Kjell-Åke Andersson

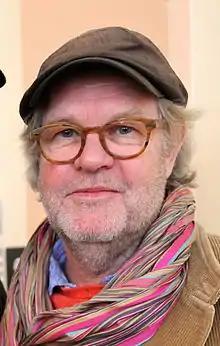
Andersson in 2012

Kjell-Åke Gunnar Andersson (born 7 June 1949) is a Swedish director, screenwriter, and cinematographer from Malmö. His 1992 film, "Night of the Orangutan", was nominated for Best Film, Best Director, and Best Screenplay at the 28th Guldbagge Awards.